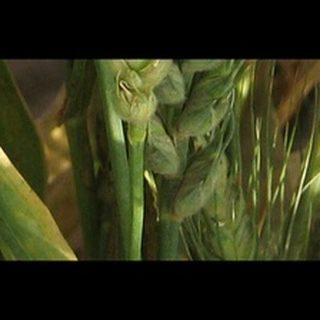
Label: wheat_brown_rust